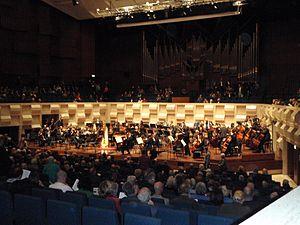
Cool est un quartier de Rotterdam, il appartient à l'arrondissement de Rotterdam-Centre. Il est délimité par les rues Weena au nord, Mauritsweg et Eendrachtweg à l'ouest, Vasteland au sud et Coolsingel et Schiedamse Vest à l'est.
L'Orchestre philharmonique de Rotterdam est un orchestre symphonique néerlandais en résidence à Rotterdam.